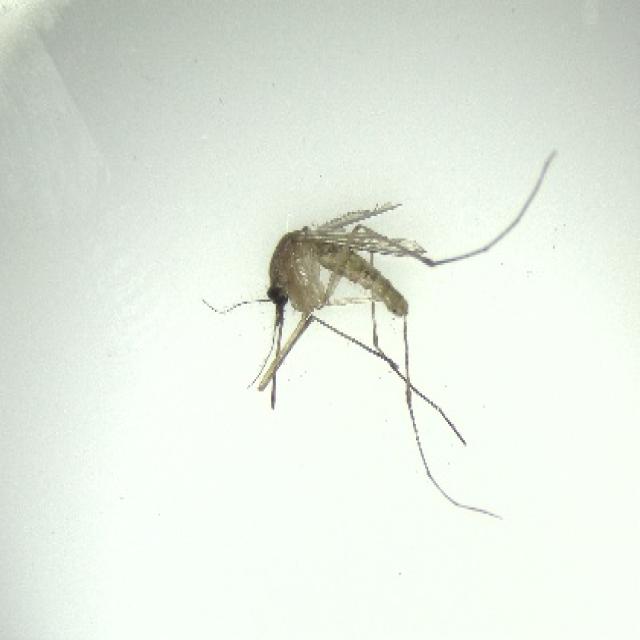
Species: culex_pipiens